Indigenous territory (Brazil)

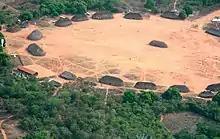
Aerial view of an Indigenous village

During the military regime (1964–1984), further protections were introduced, such as Constitutional Amendment No. 1/69, which designated Indigenous lands as Union property, mitigating some immediate threats of dispossession. It also recognized Indigenous peoples’ exclusive usufruct rights to natural resources on their lands, their right to judicial representation, and declared null any acts threatening their land possession, invalidating claims of acquired rights by others. These measures sparked controversy, seen as threats to private property, at a time when the Indian Protection Service struggled with ineffectiveness and faced accusations of irregularities, omission, and corruption. The Service was abolished in 1967, replaced by the National Indigenous People Foundation (FUNAI). In response to criticism, the government pledged greater attention to native peoples, leading to the creation of the "Indian Statute".